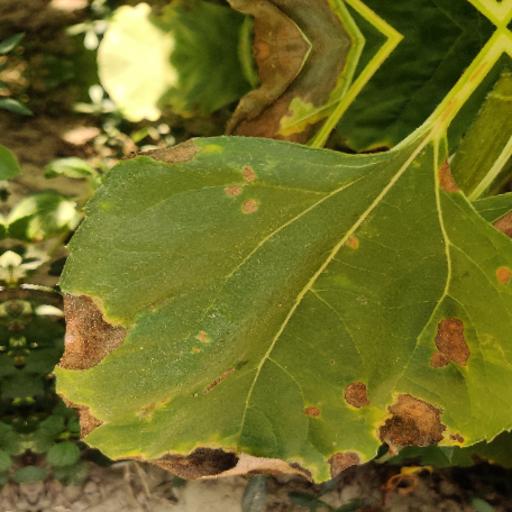
Label: Leaf_scars